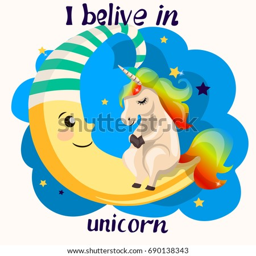
high polygon trendy vector illustration of a cute unicorn with cup of tea or coffee sitting on crescent moon with night sky on background